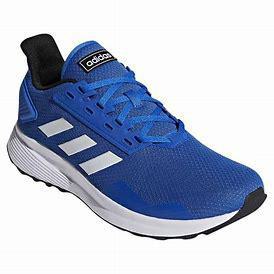
Brand: Adidas
Model: Duramo 9